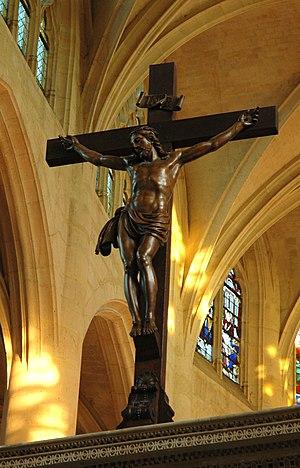
Crucifix surmontant le jubé de l'église Saint-Étienne-du-Mont, Paris.